HMS Bombay (1805)

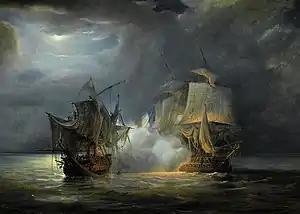
"Ceylon" engaging "Vénus"

On 17–18 September 1810 two French ships, the frigate "Vénus" and corvette "Victor", captured "Ceylon" while she was under the command of Charles Gordon. "Ceylon" had 10 men killed and 31 wounded. The next day, a British squadron composed of , , and the brig recaptured her, and captured "Vénus"; "Victor" managed to escape. On 3 December "Ceylon" was at the British invasion of Isle de France.